Comb grave

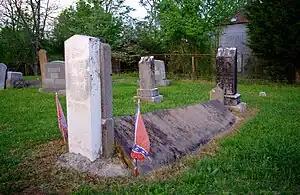
Comb grave of Champ Ferguson in White County, Tennessee

The exact origin of comb graves is unknown. According to oral tradition, the graves were first built in the 1800s to deter grave robbers and to protect sunken graves from being exposed to the surface. It also may have been a purely stylistic choice that became popular in the region. The oldest comb graves were made in the 1820s, with the practice surviving in Overton County, Tennessee until the 1960s.